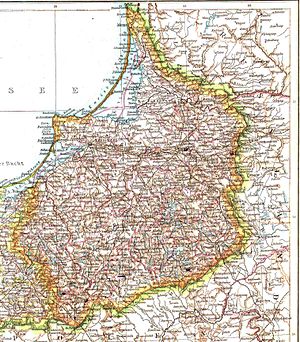
Østpreussen
Østpreussen 1881
Østpreussen var indtil 1945 en tysk provins mellem floderne Weichsel og Memel. Hovedstaden var Königsberg. Området er i dag delt mellem Polen og Rusland.